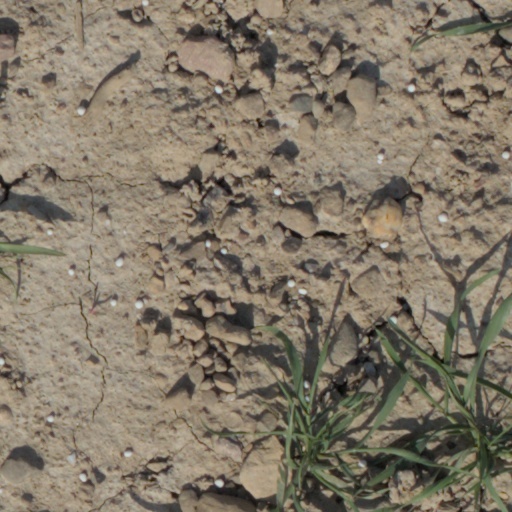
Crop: wheat